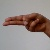
The image shows a hand gesture representing the letter 'H' in Indian Sign Language.